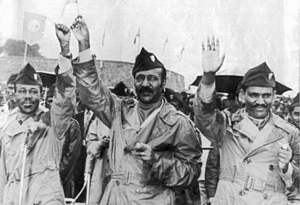
1974 est une année commune commençant un mardi.